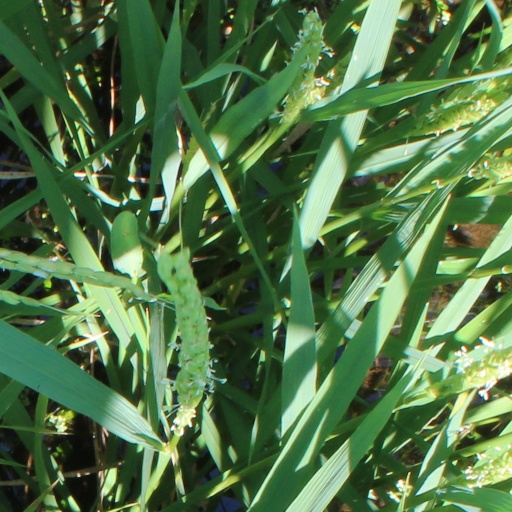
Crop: rice